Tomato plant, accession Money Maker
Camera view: tilt-top (135 deg); turntable rotation: 300 degrees
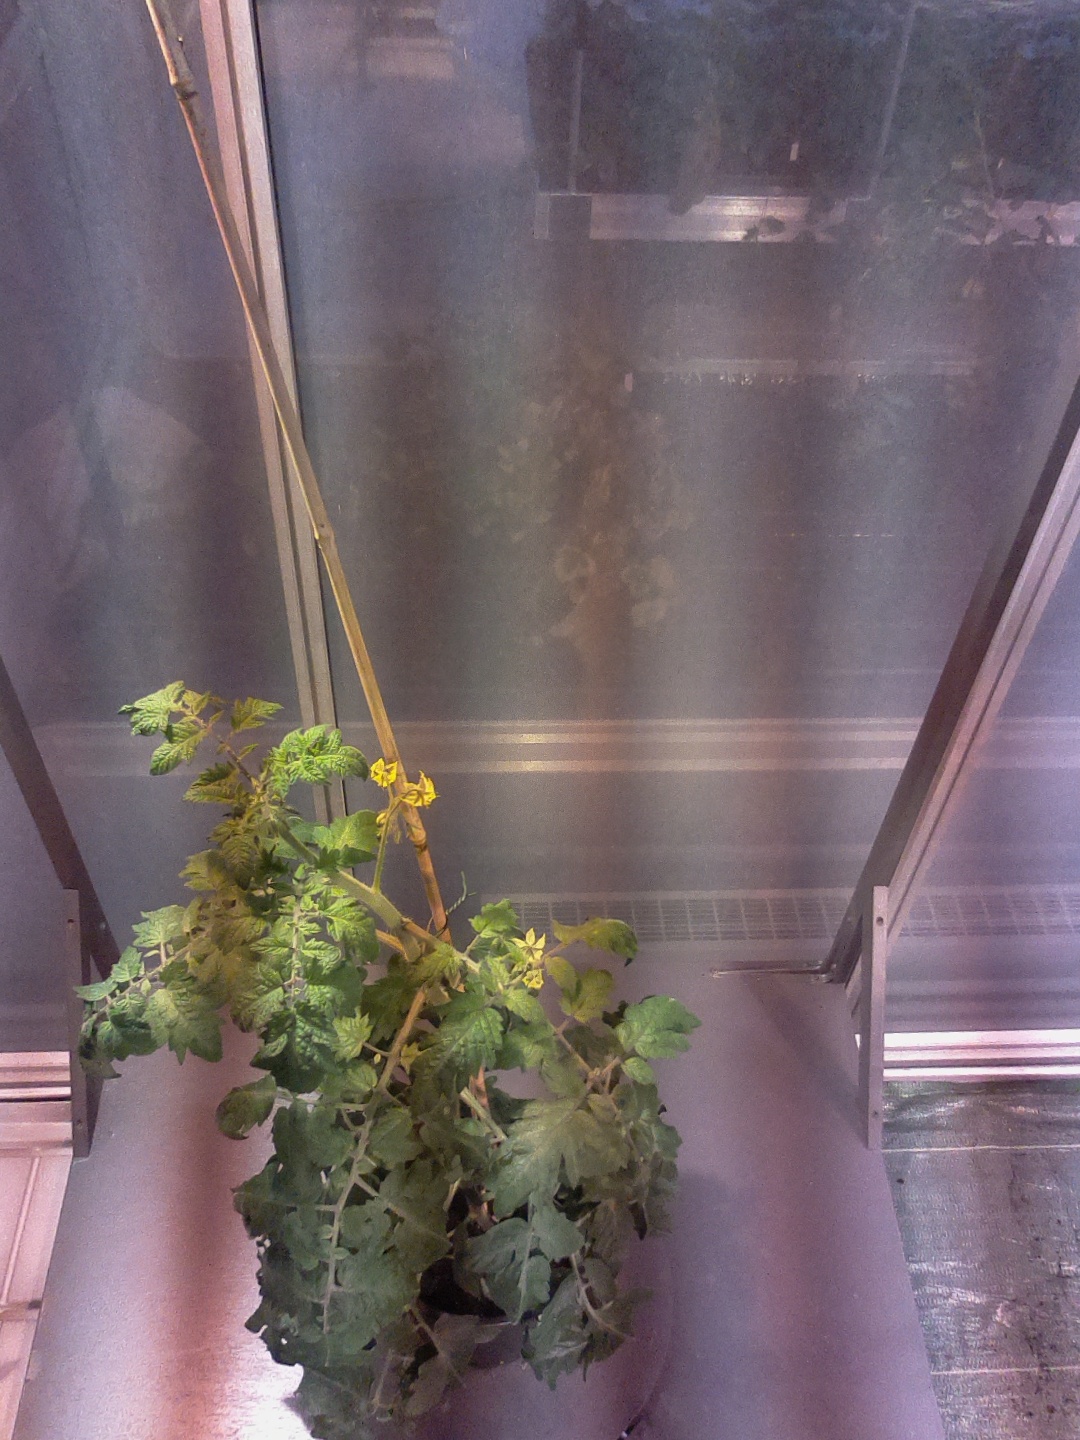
BBCH growth stage 66: Full flowering, 60%-70% of flowers open, more petals falling